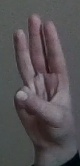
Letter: thaa